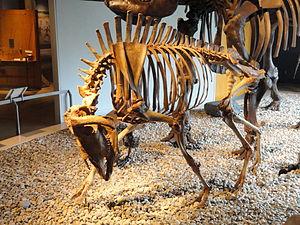
Les Caprinae ou caprins forment une sous-famille des Bovidae, définie par John Edward Gray en 1821. Elle comprend notamment les chèvres, les moutons et les chamois.
Bootherium bombifrons, connu aussi sous le nom Bœuf musqué casqué, Boeuf musqué d’Harlan ou encore Bœuf musqué des bois, est une espèce éteinte de caprinés endémique l’Amérique du Nord qui faisait partie de la Mégafaune du Pléistocène. Cette espèce a disparu il y a 10000 ans. Elle est apparentée au bœuf musqué actuel qui vit dans la toundra canadienne.